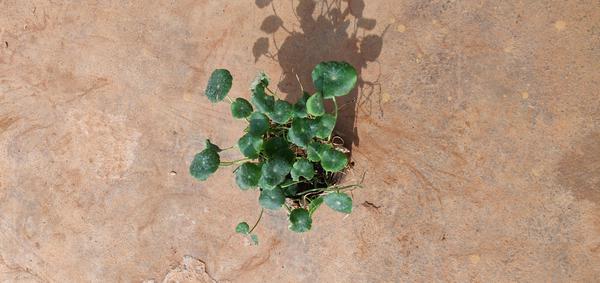
Plant: Brahmi